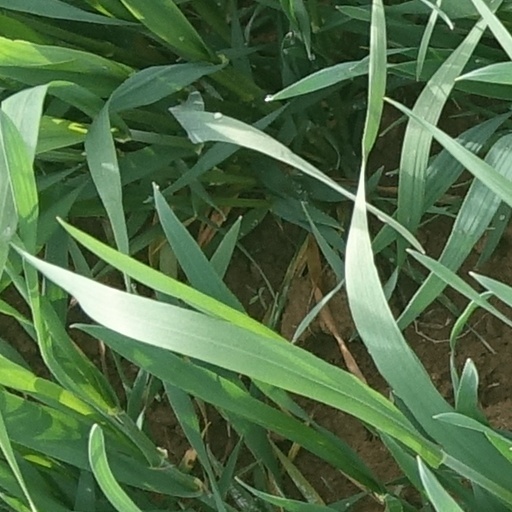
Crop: wheat